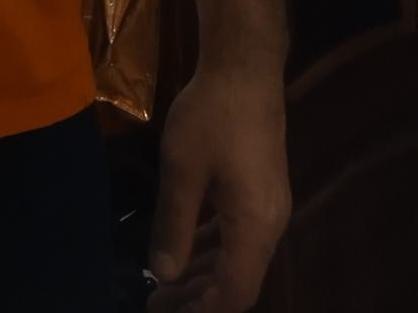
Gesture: no_gesture